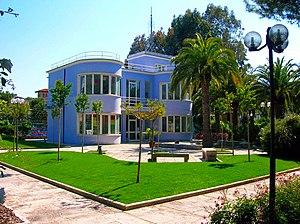
San Benedetto del Tronto est une ville italienne d'environ 47 500 habitants, située dans la province d'Ascoli Piceno, dans la région des Marches en Italie centrale. Situé le long de la côte sud de l'Adriatique des Marches, à l'embouchure du fleuve Tronto, c'est un important centre touristique et un port de pêche de la Riviera delle Palme.